Chipwich

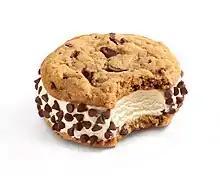
Studio photo of Chipwich ice cream sandwich

The original, created by Americans Richard LaMotta and Sam Metzger (1942–2010) in New York City in 1978, was made up of vanilla ice cream sandwiched by two chocolate chip cookies, with the sides rolled in chocolate chips, which stick to the ice cream.